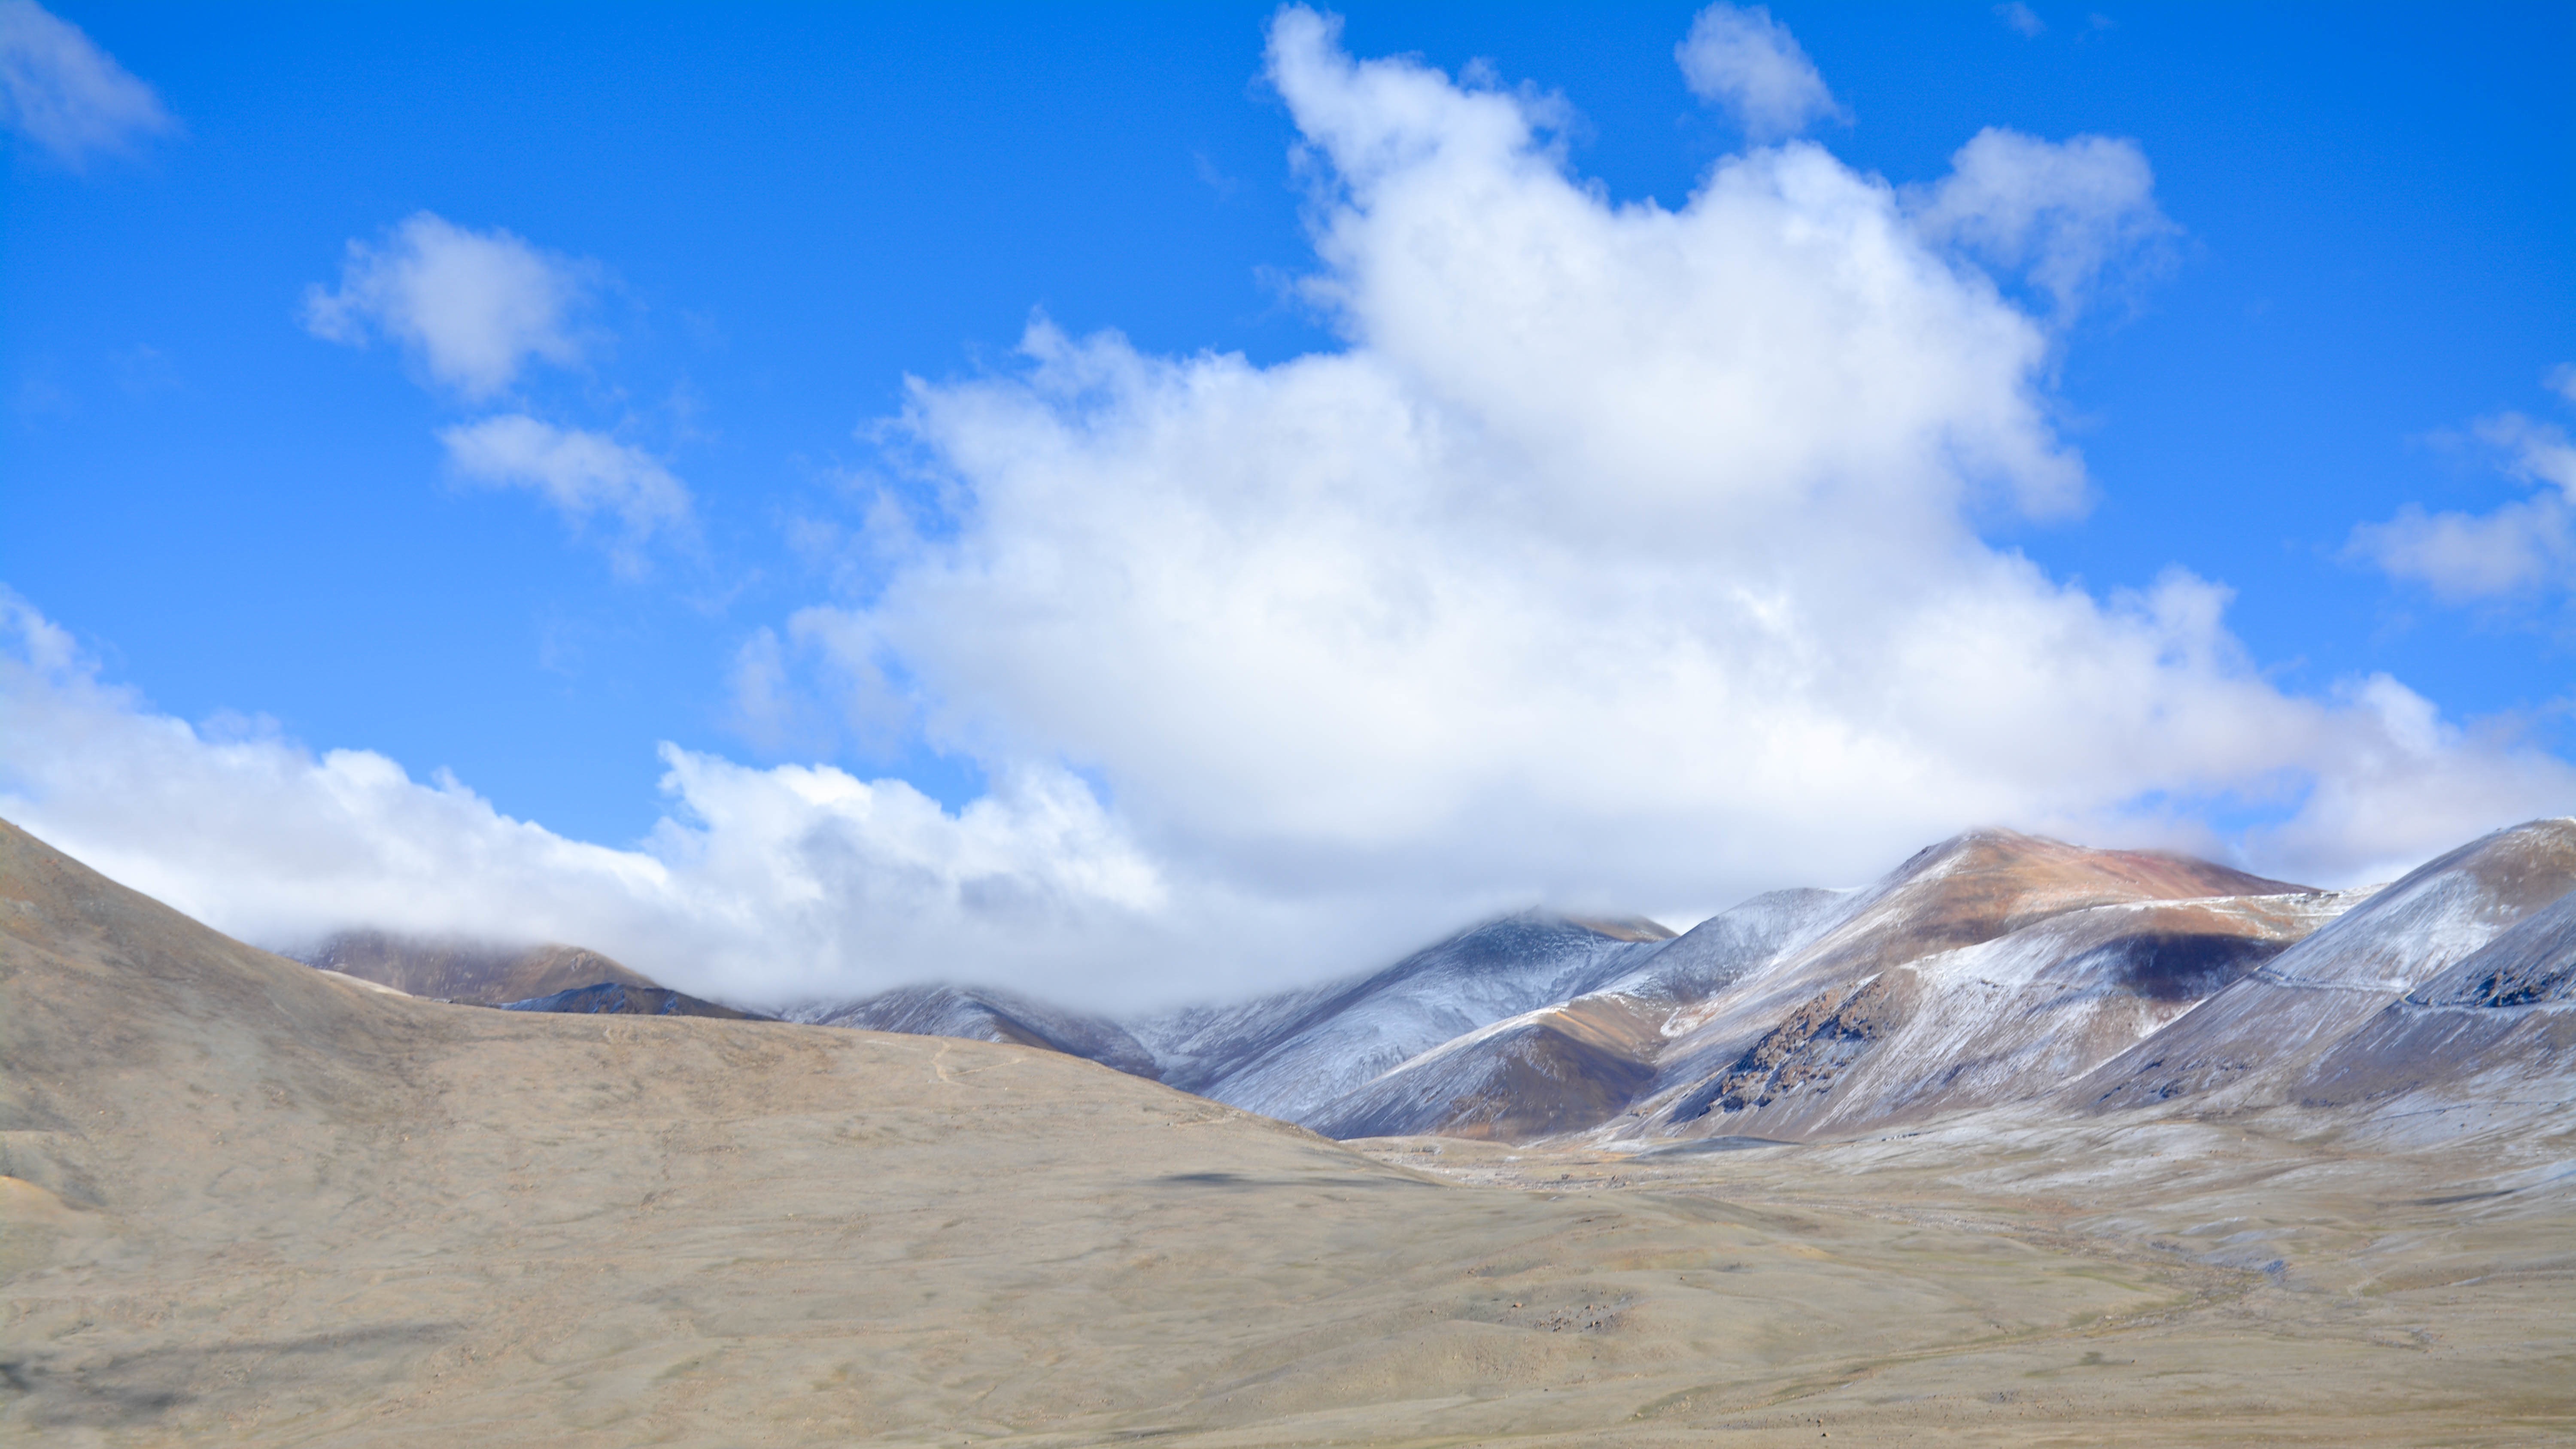
landscape, mountain, cloud, sky, valley, mountain range, ridge, alps, plateau, fell, landform, natural environment, geographical feature, mountainous landforms